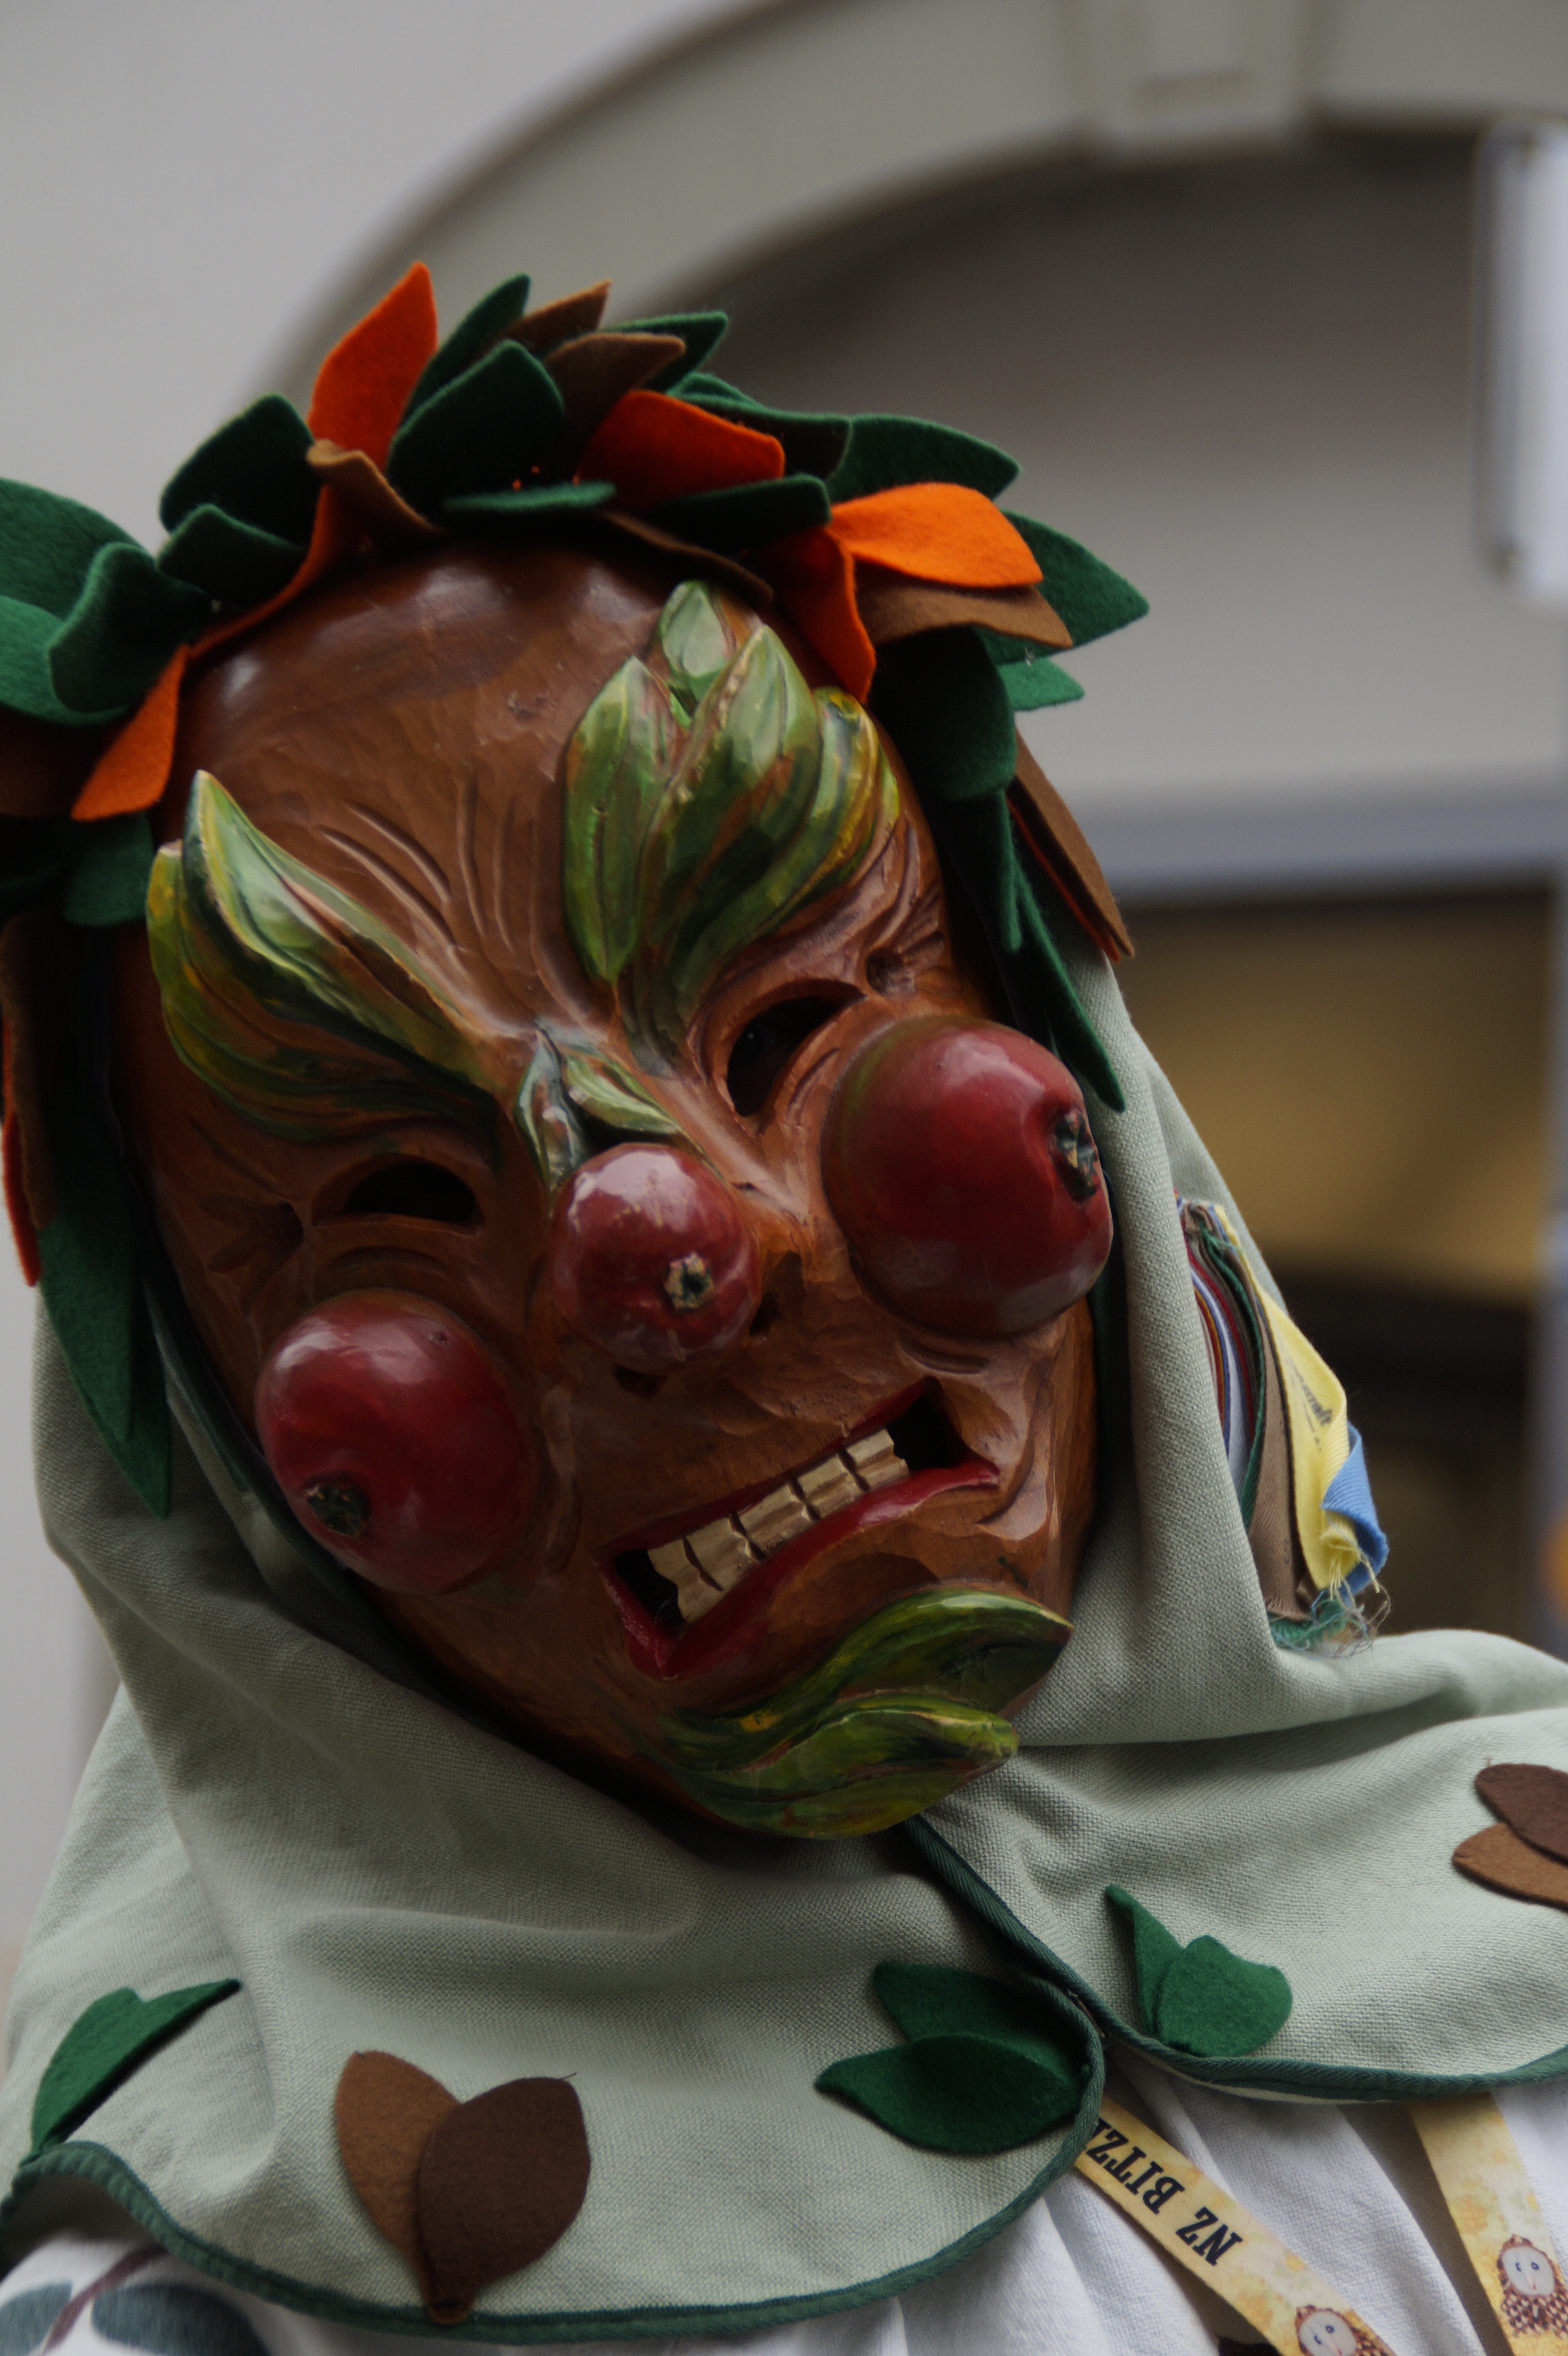
fruit, green, carnival, clothing, toy, clown, art, mask, figure, move, carved, custom, tradition, costume, masquerade, panel, customs, fasnet, fools jump, swabian alemannic, haes, haestraeger, guild group, strassenfasnet, wooden mask, fools guild